Improvised vehicle armour

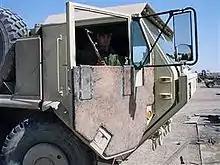
"Hillbilly" scrap armour plate on door of U.S. Army 8x8 HEMTT at a base at Ar-Ramadi, Iraq

During the Iraq War, improvised vehicle armour was colloquially referred to as "hillbilly armour", "farmer armour" or "hajji armour" by American troops.